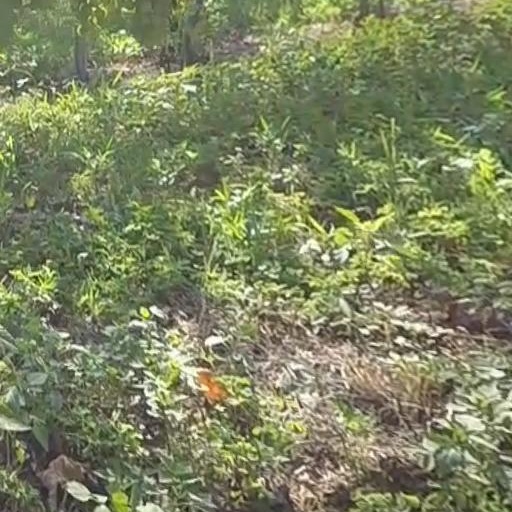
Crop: grape